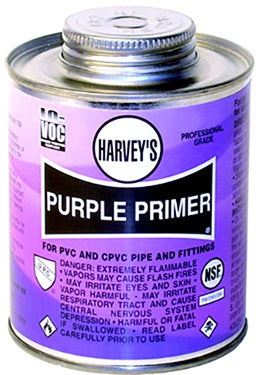
PRIMER 1/2PT NSF PURPLE
Purple Primer is an all-purpose primer designed to remove gloss, soften and penetrate bonding surfaces of PVC and CPVC pipe and fittings. It is highly recommended for use on high gloss, hard finish bell end pipe or fittings. Use at all temperatures. NSF certified and UPC listed. Meets performance requirements of ASTM F-656.
Brand: Oatey
Category: Hardware > Building Consumables > Protective Coatings & Sealants > Protective Coatings